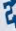
Number: 2